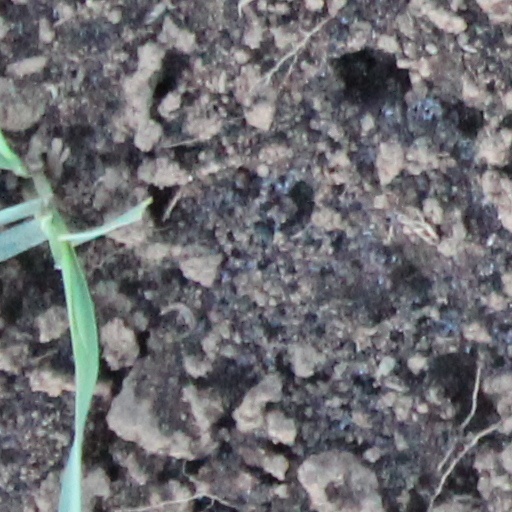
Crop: wheat